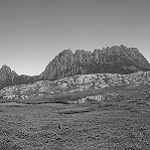
Label: B & W